Discrimination

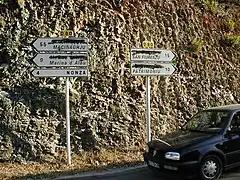
Nationalists in Corsica sometimes spray-paint or shoot traffic signs in French.

Discrimination is the process of making unfair or prejudicial distinctions between people based on the groups, classes, or other categories to which they belong or are perceived to belong, such as race, gender, age, class, religion, or sexual orientation. Discrimination typically leads to groups being unfairly treated on the basis of perceived statuses based on ethnic, racial, gender or religious categories. It involves depriving members of one group of opportunities or privileges that are available to members of another group.